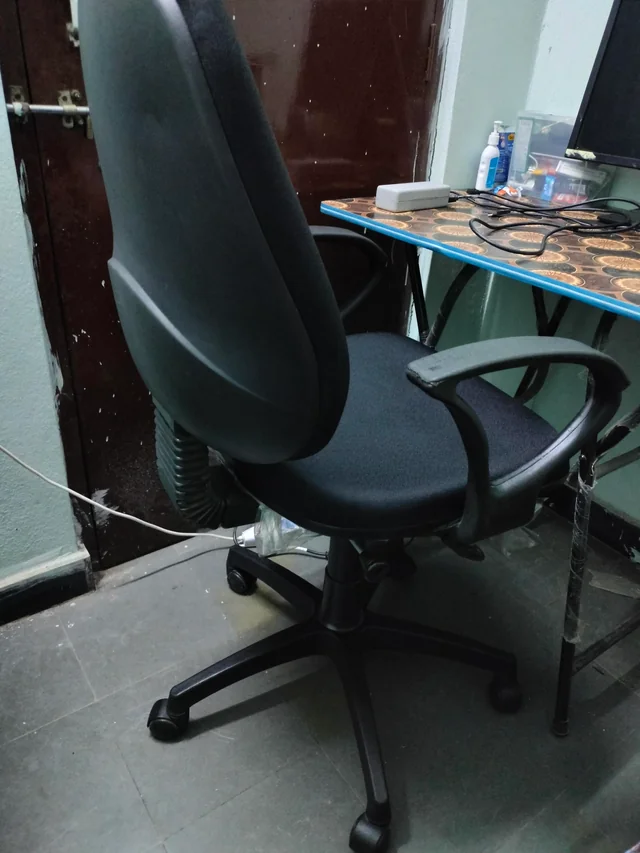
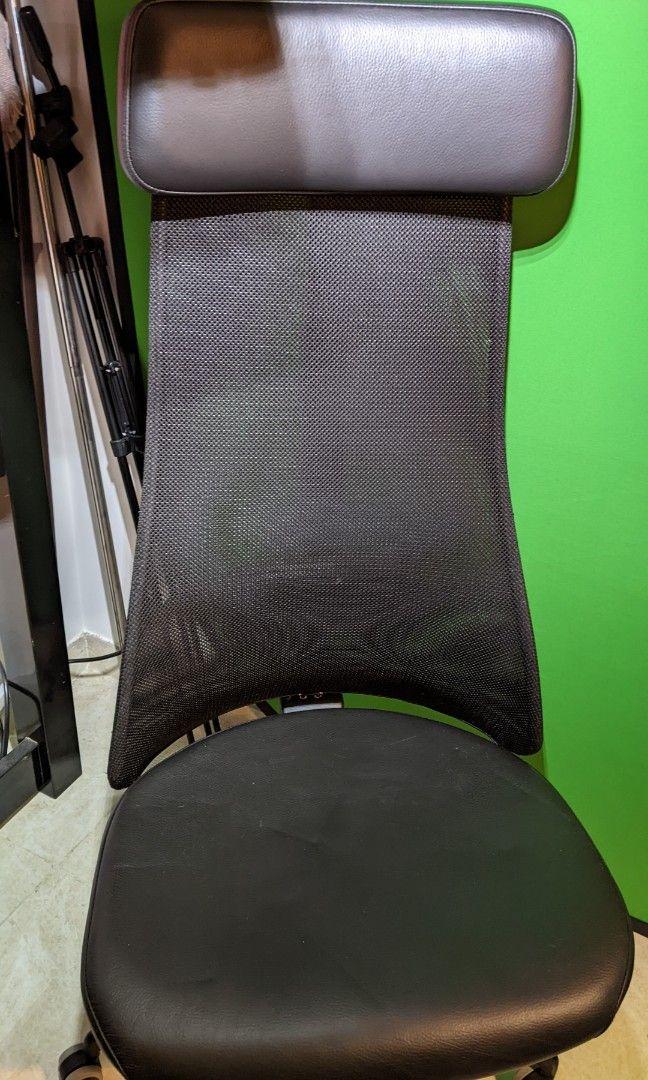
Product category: items_chair
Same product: no